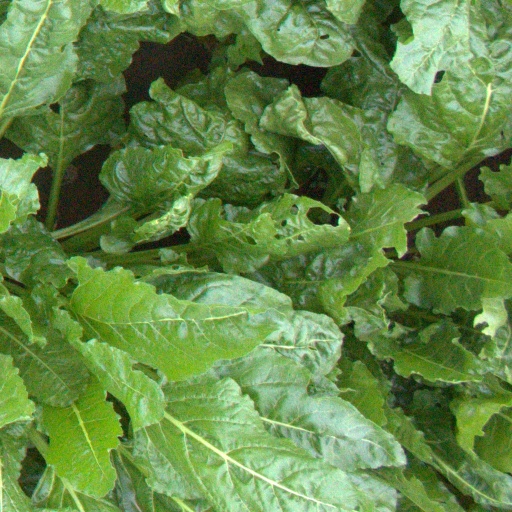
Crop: sugar beet